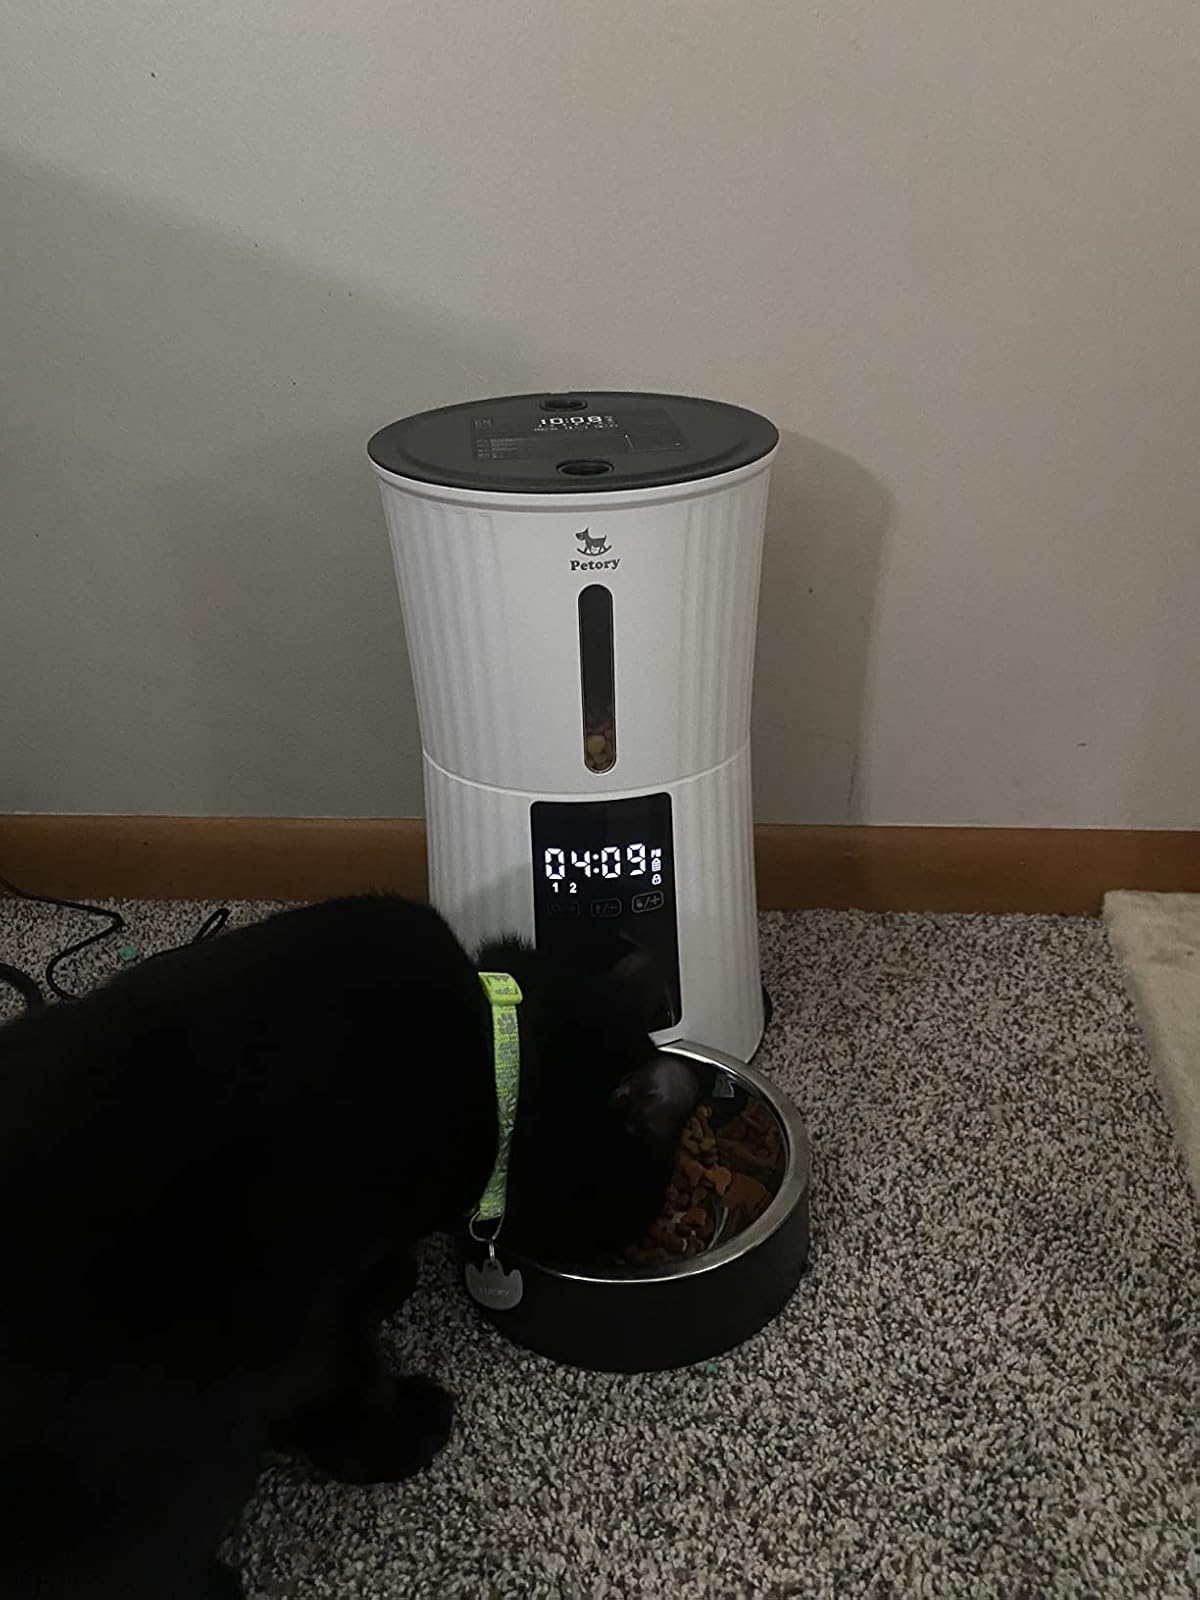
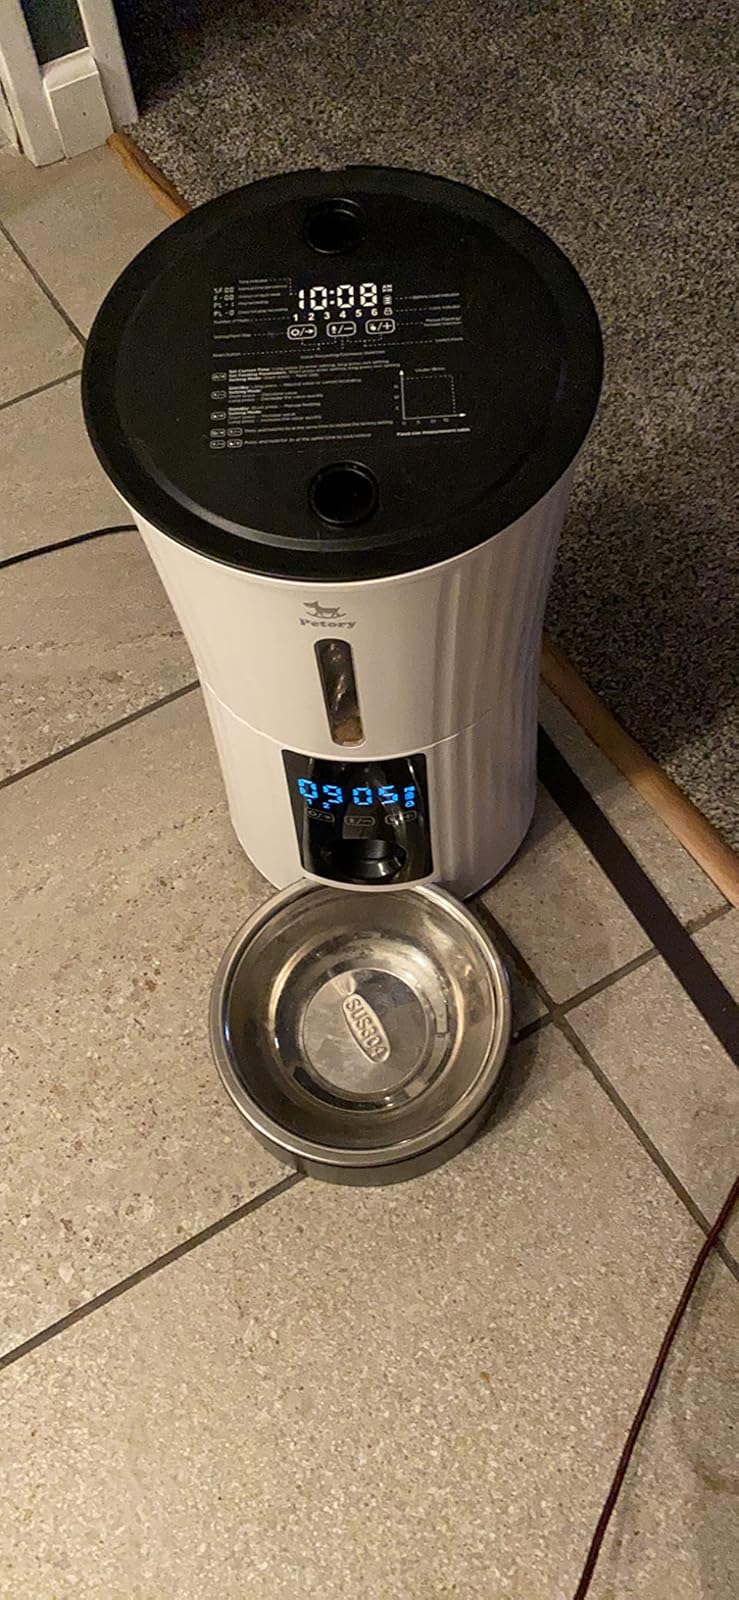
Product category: items_feeder
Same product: yes